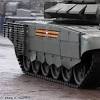
Label: Tank